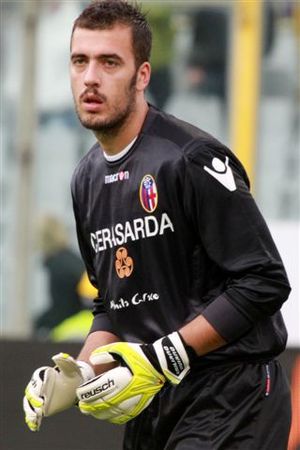
Emiliano Viviano
Emiliano Viviano er en italiensk fodboldspiller, der spiller som målmand for den italienske klub Sampdoria.